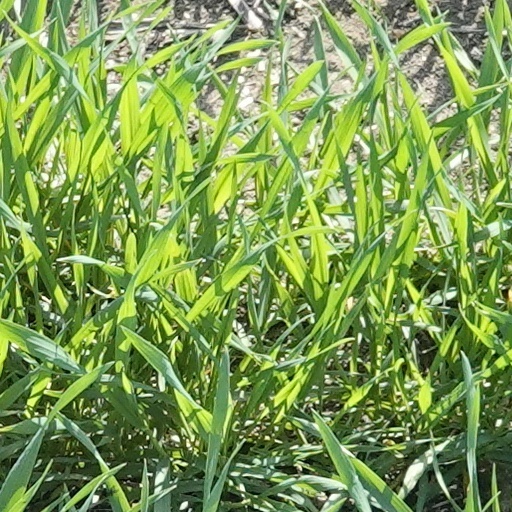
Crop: wheat